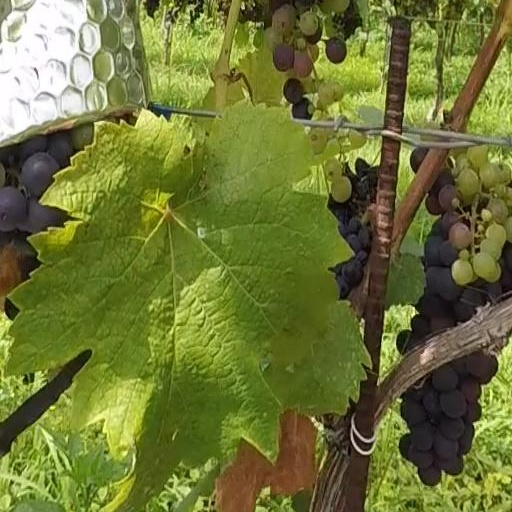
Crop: grape